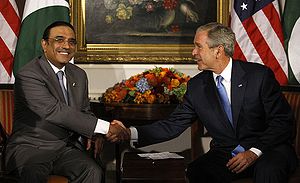
Asif Ali Zardari
Asif Ali Zardari med USA's præsident George W. Bush.
Asif Ali Zardari er en pakistansk politiker og tidligere med-formand af Pakistan Peoples Party. Han var Pakistans 11. præsident i perioden fra 2008 til 2013 og den første pakistanske præsident født efter Indiens deling.